2/12th Battalion (Australia)

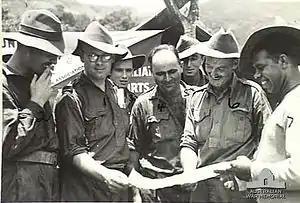
War correspondent and caricaturist Alex Gurney (second from left) presenting the original art work of one of his Bluey and Curley comic strips to men of the 2/12th Battalion at Kesawai, Ramu Valley, New Guinea, 5 March 1944.

A long period of training in Queensland, around Brisbane and then on the Atherton Tablelands, followed before they were dispatched along with the rest of the 7th Division to take part in the landing on Balikpapan in July 1945, under the command of Lieutenant Colonel Charles Bourne. The battalion's involvement in the fighting on Borneo was only brief, however. Despite being landed in the wrong position on 1 July, the 2/12th secured its objectives with very few casualties—losing three killed and 13 wounded and inflicting 103 killed on the opposing Japanese forces on the first day—helping the 18th Brigade secure the high ground overlooking the landing beach at Klandasan before continuing on towards their main objectives. By 3 July Balikpapan had fallen, and two days later the battalion ceased active operations. They remained on Borneo until the end of the war. When the demobilisation process began, members of the battalion were progressively returned to Australia for discharge, or were transferred elsewhere for further service. Those that were not, remained with the battalion undertaking garrison duties until the 2/12th was finally disbanded on 1 January 1946.